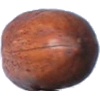
Label: Nut Pecan 1